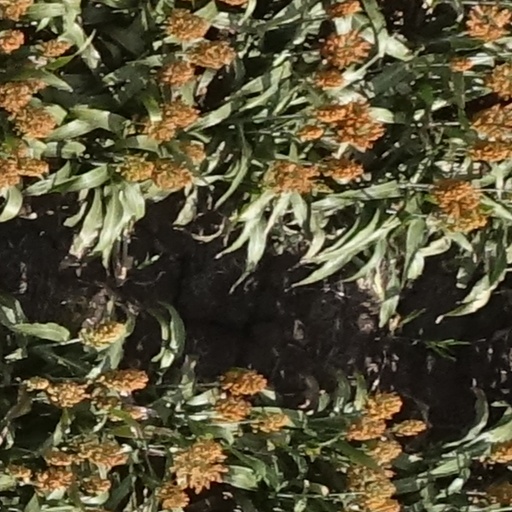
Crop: sorghum